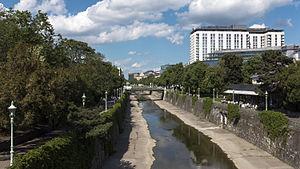
Le Stadtpark est un parc situé à Vienne, capitale de l'Autriche, dans le quartier de Landstrasse. Il abrite le mémorial à Johann Strauss II. Ce parc est desservi par une station de métro et traversé par la rivière Vienne.